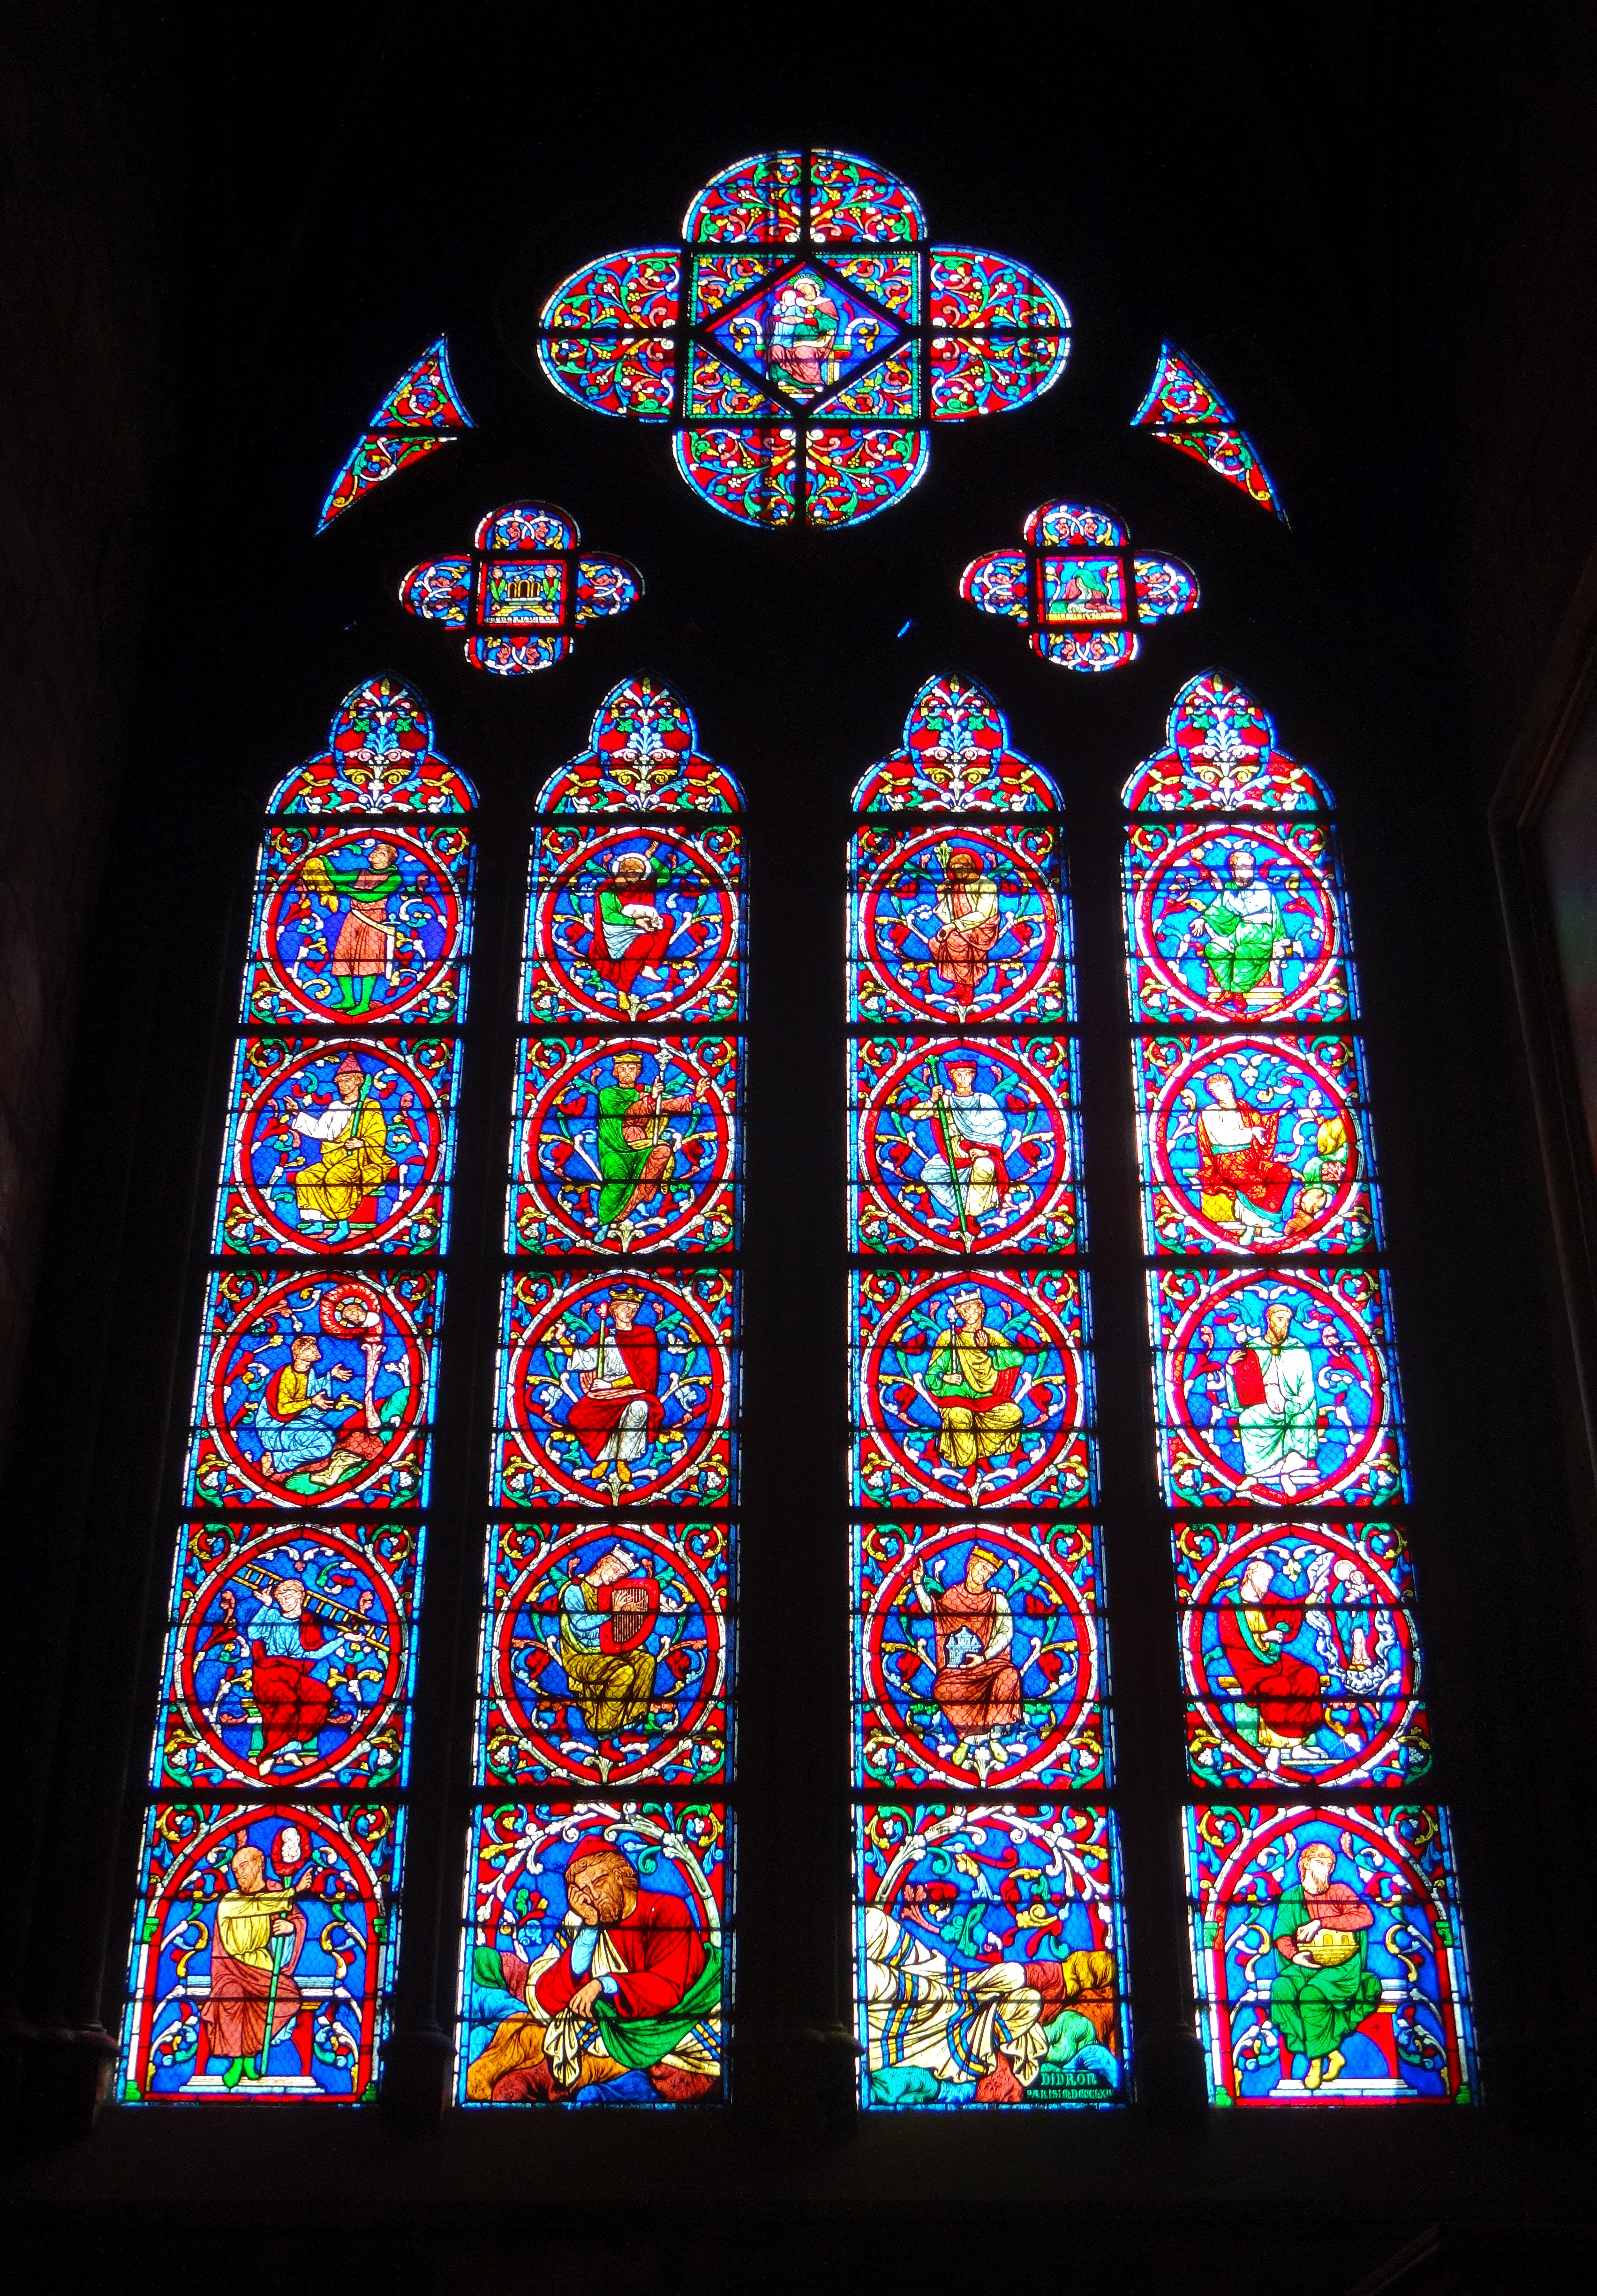
light, architecture, window, glass, old, paris, france, pattern, color, religion, landmark, church, cathedral, historic, colorful, material, gothic, stained glass, religious, catholic, medieval, french, symmetry, culture, history, famous, stained, classic, notre, dame, catholicism, notre dame, colored glass